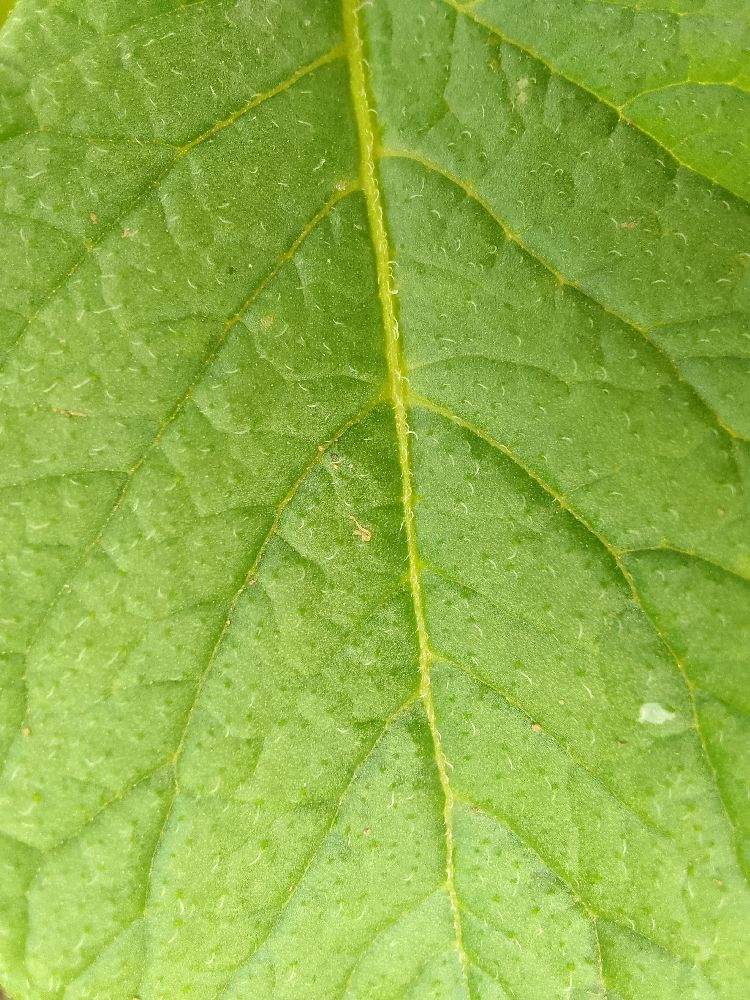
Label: Healthy